Dexter McCoil

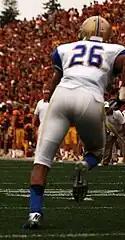
McCoil with Tulsa in 2012

McCoil was named the Defensive MVP following his performance in the 2011 Bell Helicopter Armed Forces Bowl. He also earned second-team all-Conference USA honors following his junior season. Prior to his senior season, he was selected on the Bronko Nagurski Trophy Watch List and also selected on the Jim Thorpe Award Watch List. In his four seasons at Tulsa, he finished with a total of 315 tackles, 18 Interceptions, 43 passes defensed, and one forced fumble.